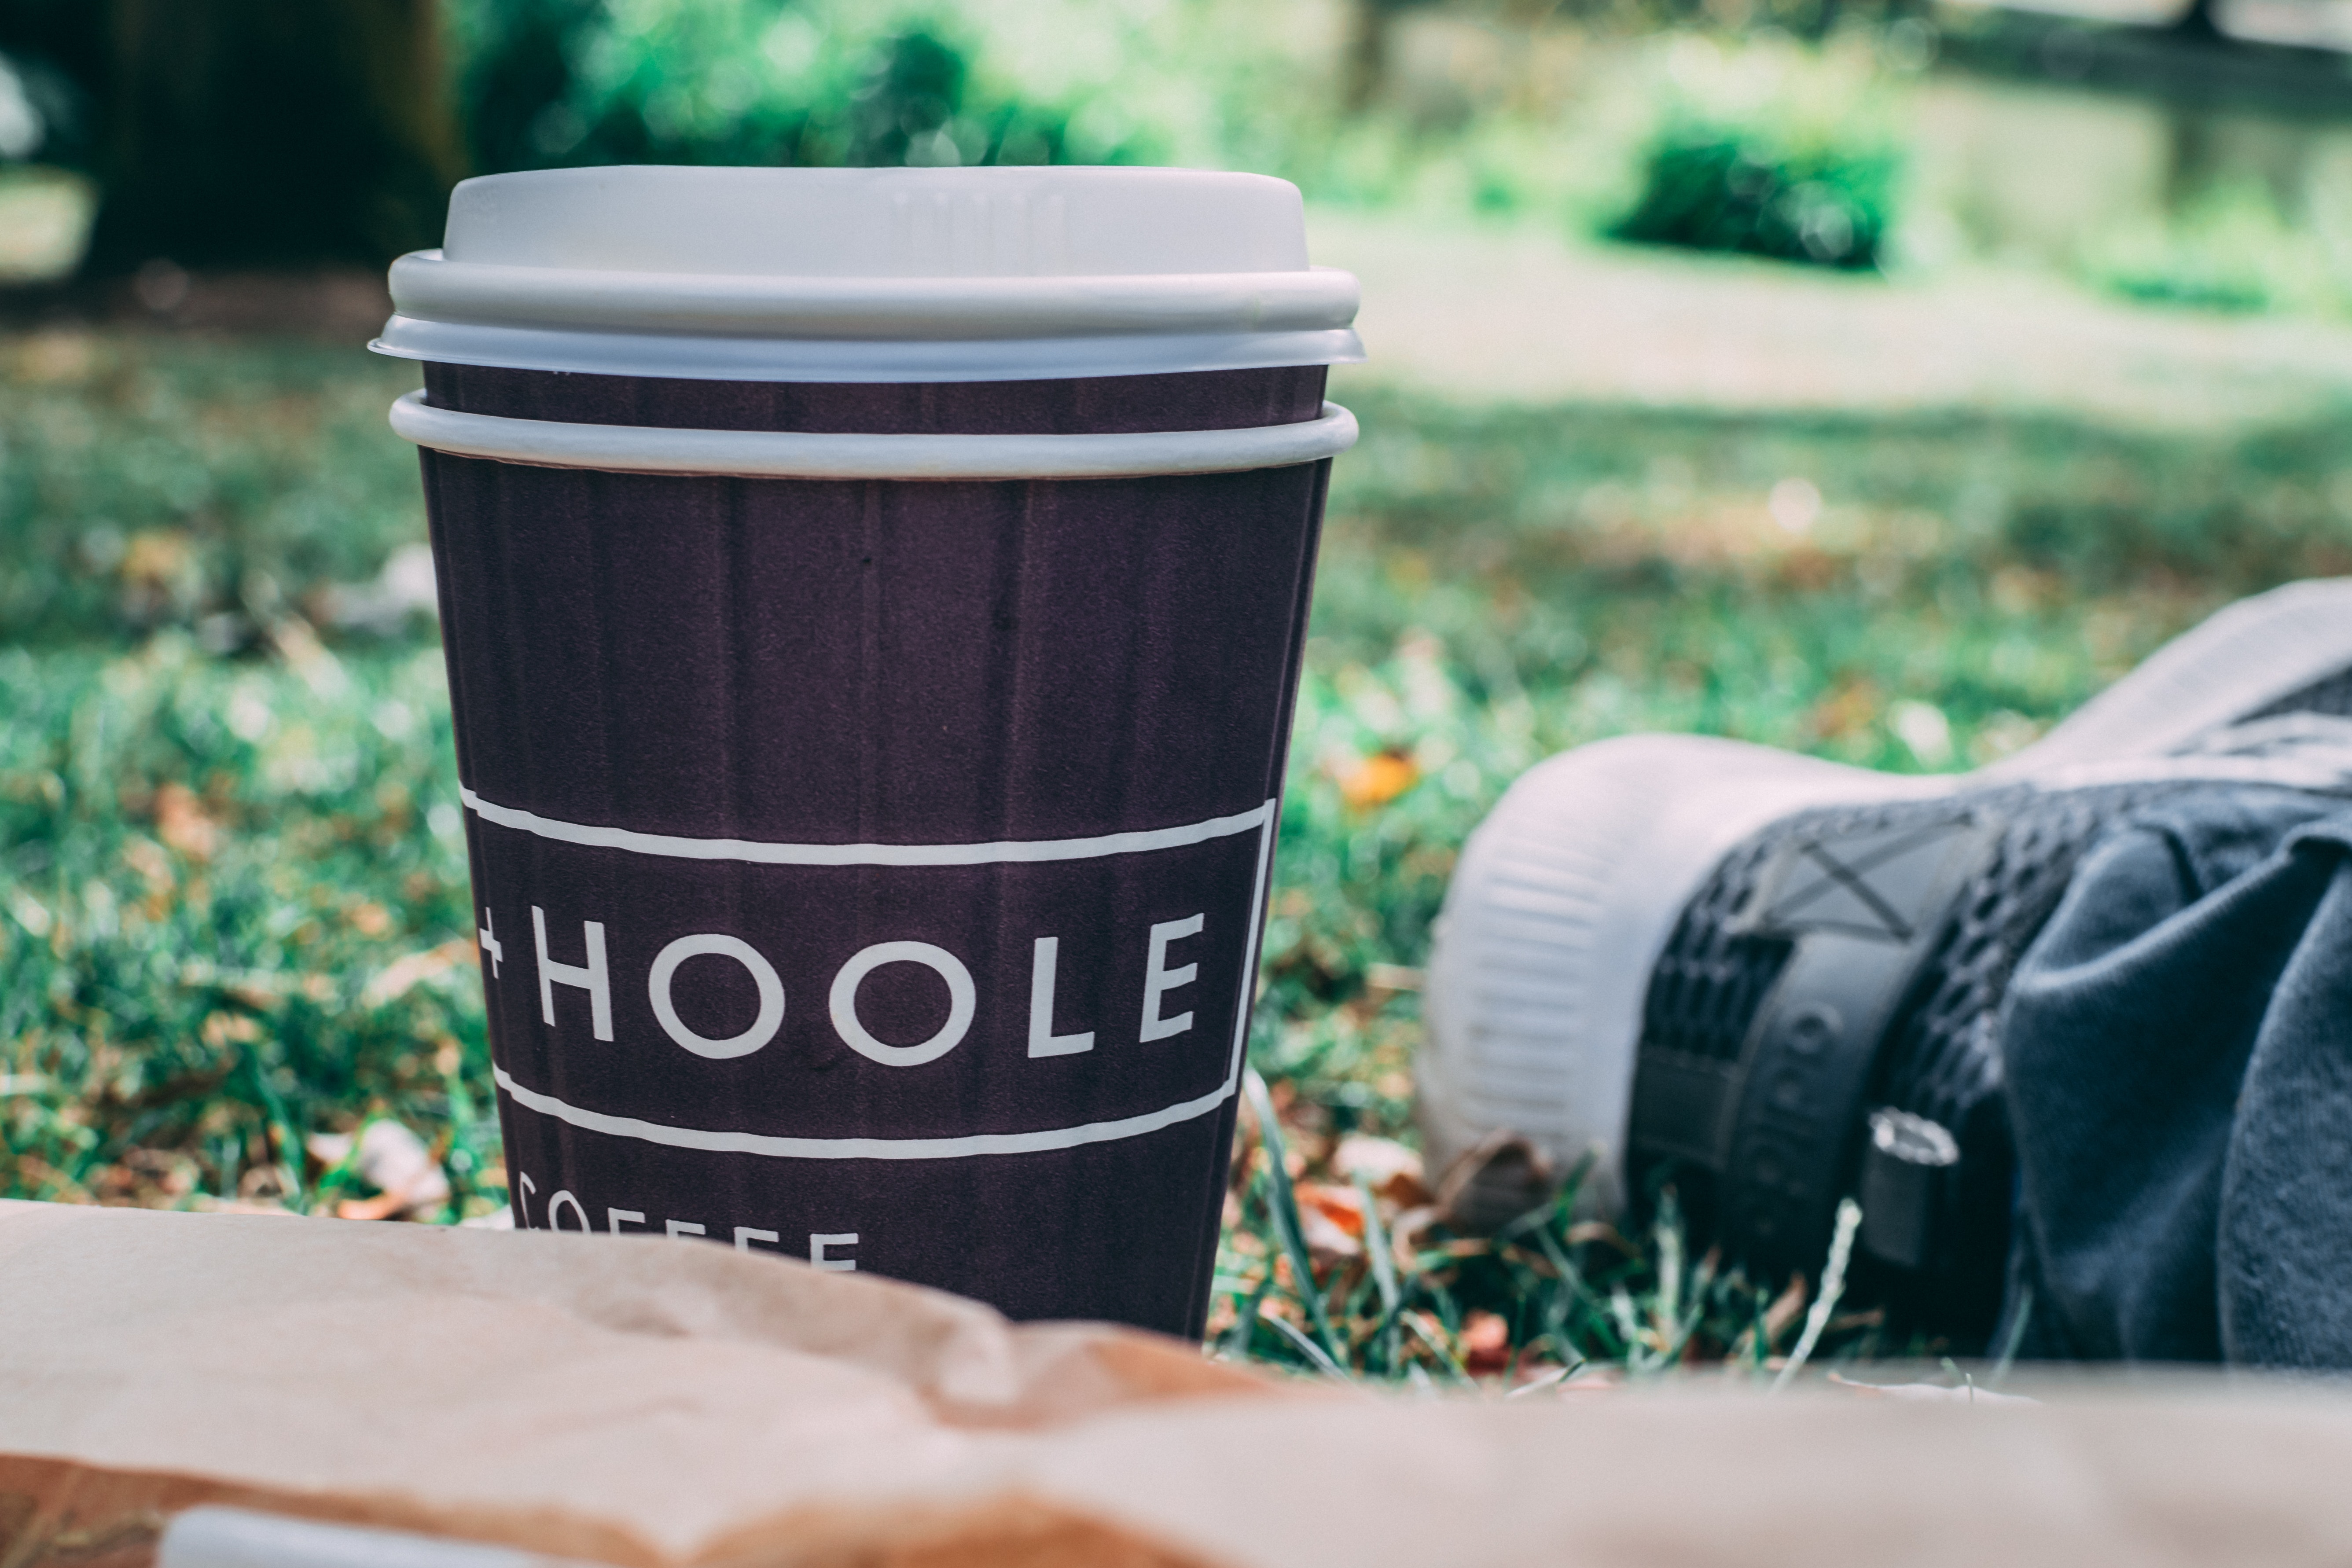
green, coffee cup, leaf, cup, coffee cup sleeve, photography, plant, soil, drinkware